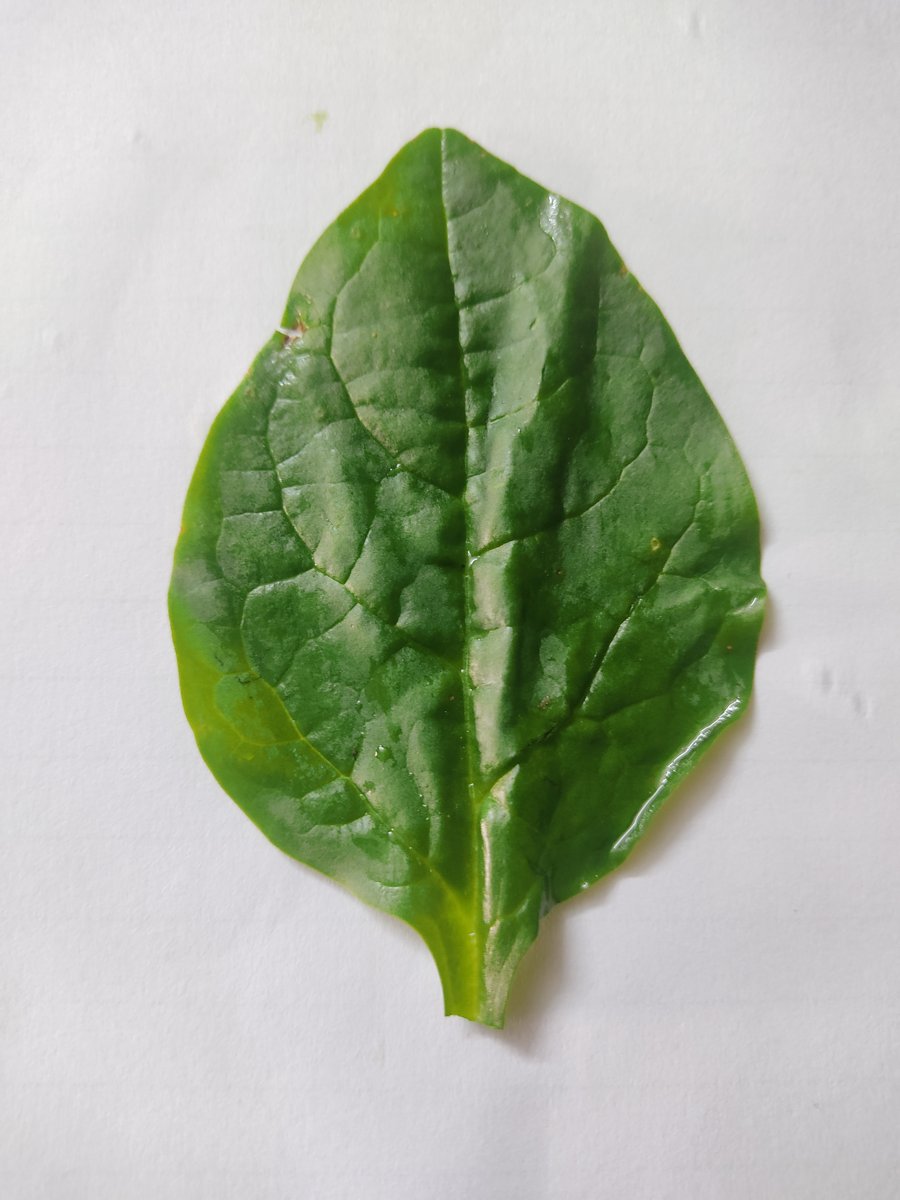
Label: Bacterial-Spot